Miroslav Trejtnar

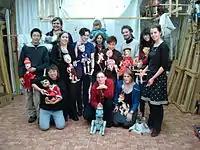
Puppetry students of Miroslav Trejtnar, January 2007

Trejtnar is one of few remaining teachers of the art of designing and making traditional Czech marionettes. His courses are in great demand. He also has great knowledge as a manipulator of different styles of puppetry. Puppeteers come from all around the world to have the chance to work with and learn from him. Apart from operating his own studio in Prague, Trejtnar has been invited to lecture in puppet making and design at the Academy of Performing Arts in Prague, St. Martin's College of Design, London and also in Portugal and Hong Kong. Many of his students work as professional puppeteers and teachers of puppetry in schools around the world. Every year, Trejtnar works with students on a puppet creation and performance project called Teatrotoč.